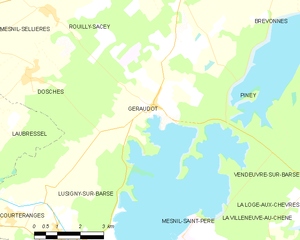
Carte des communes françaises: Géraudot